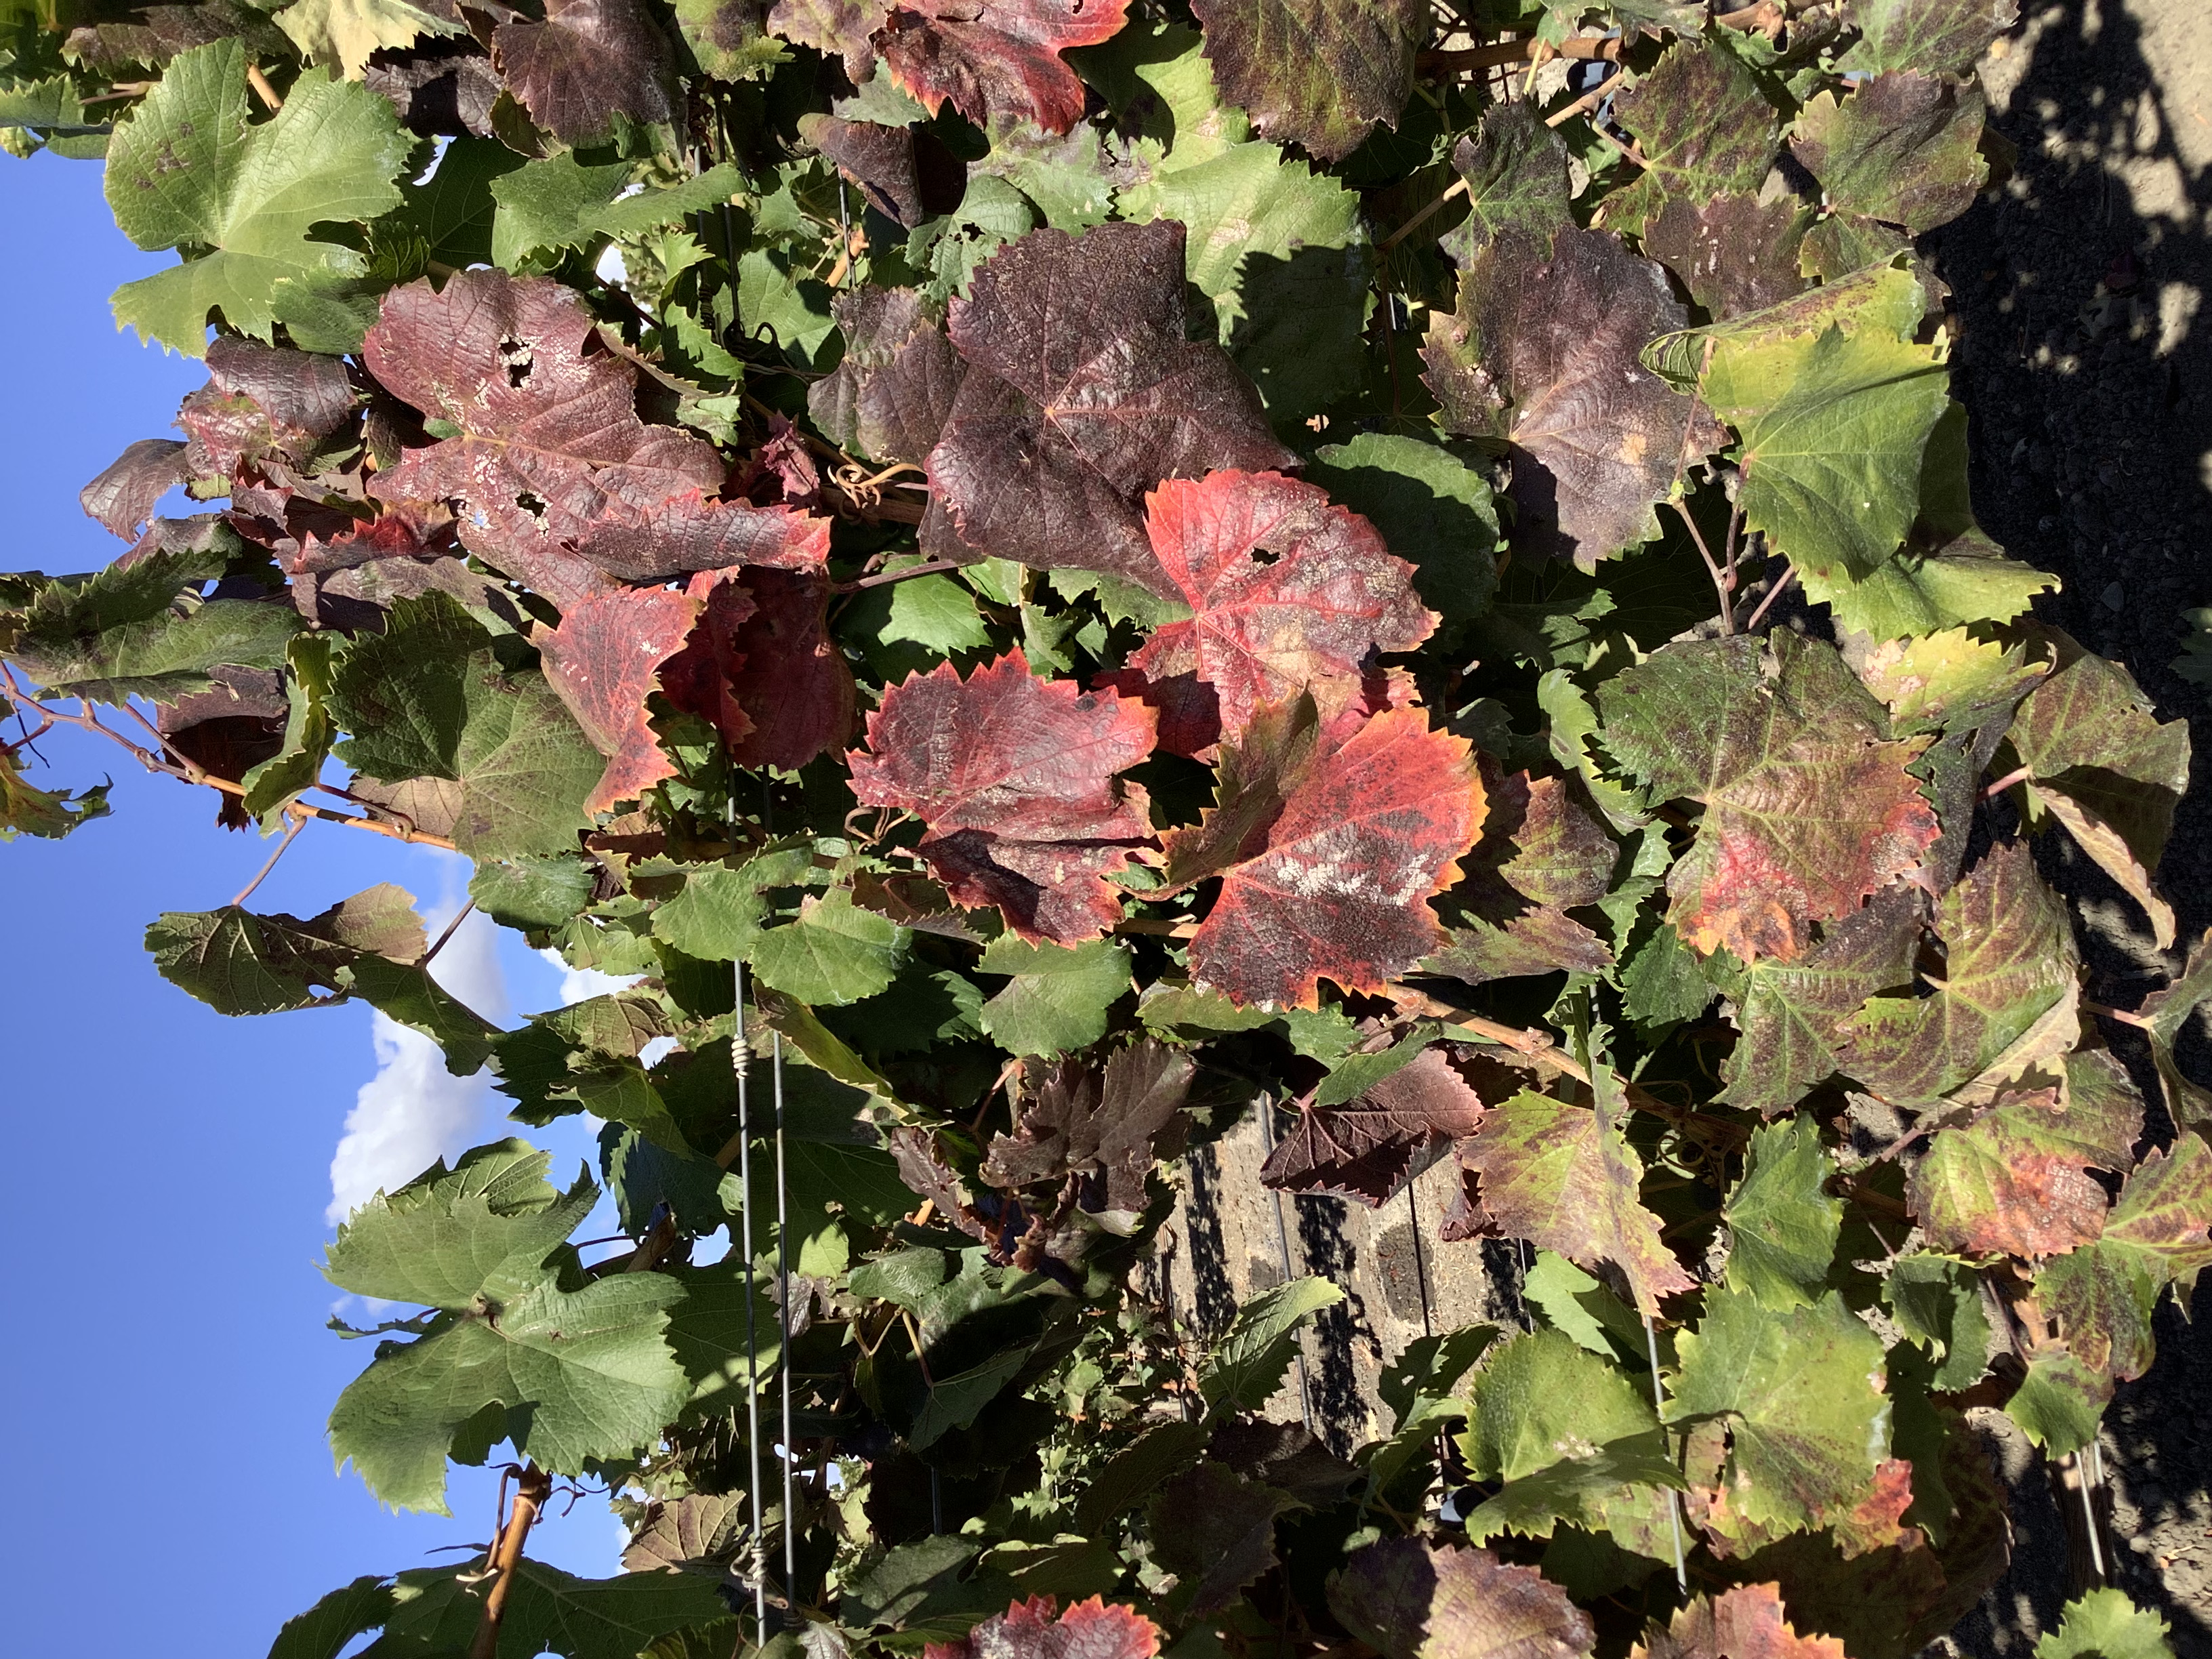
Label: Red Blotch